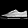
Label: Sneaker